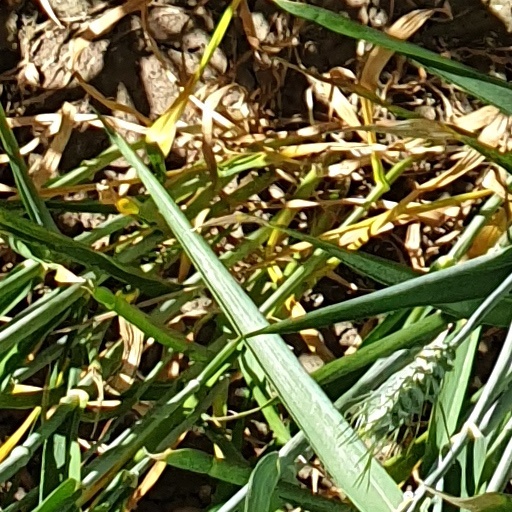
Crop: wheat